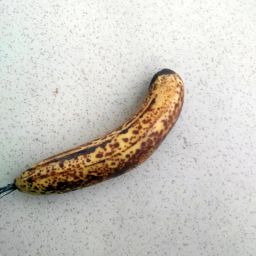
Fruit: Banana
Quality: Bad